Alessandro de Souza Ferreira

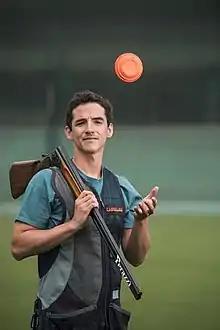

Alessandro Alberto de Souza Ferreira Berisso (born 23 March 1992) is a Peruvian sports shooter. He competed in the men's trap event at the 2020 Summer Olympics.